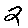
Label: 2